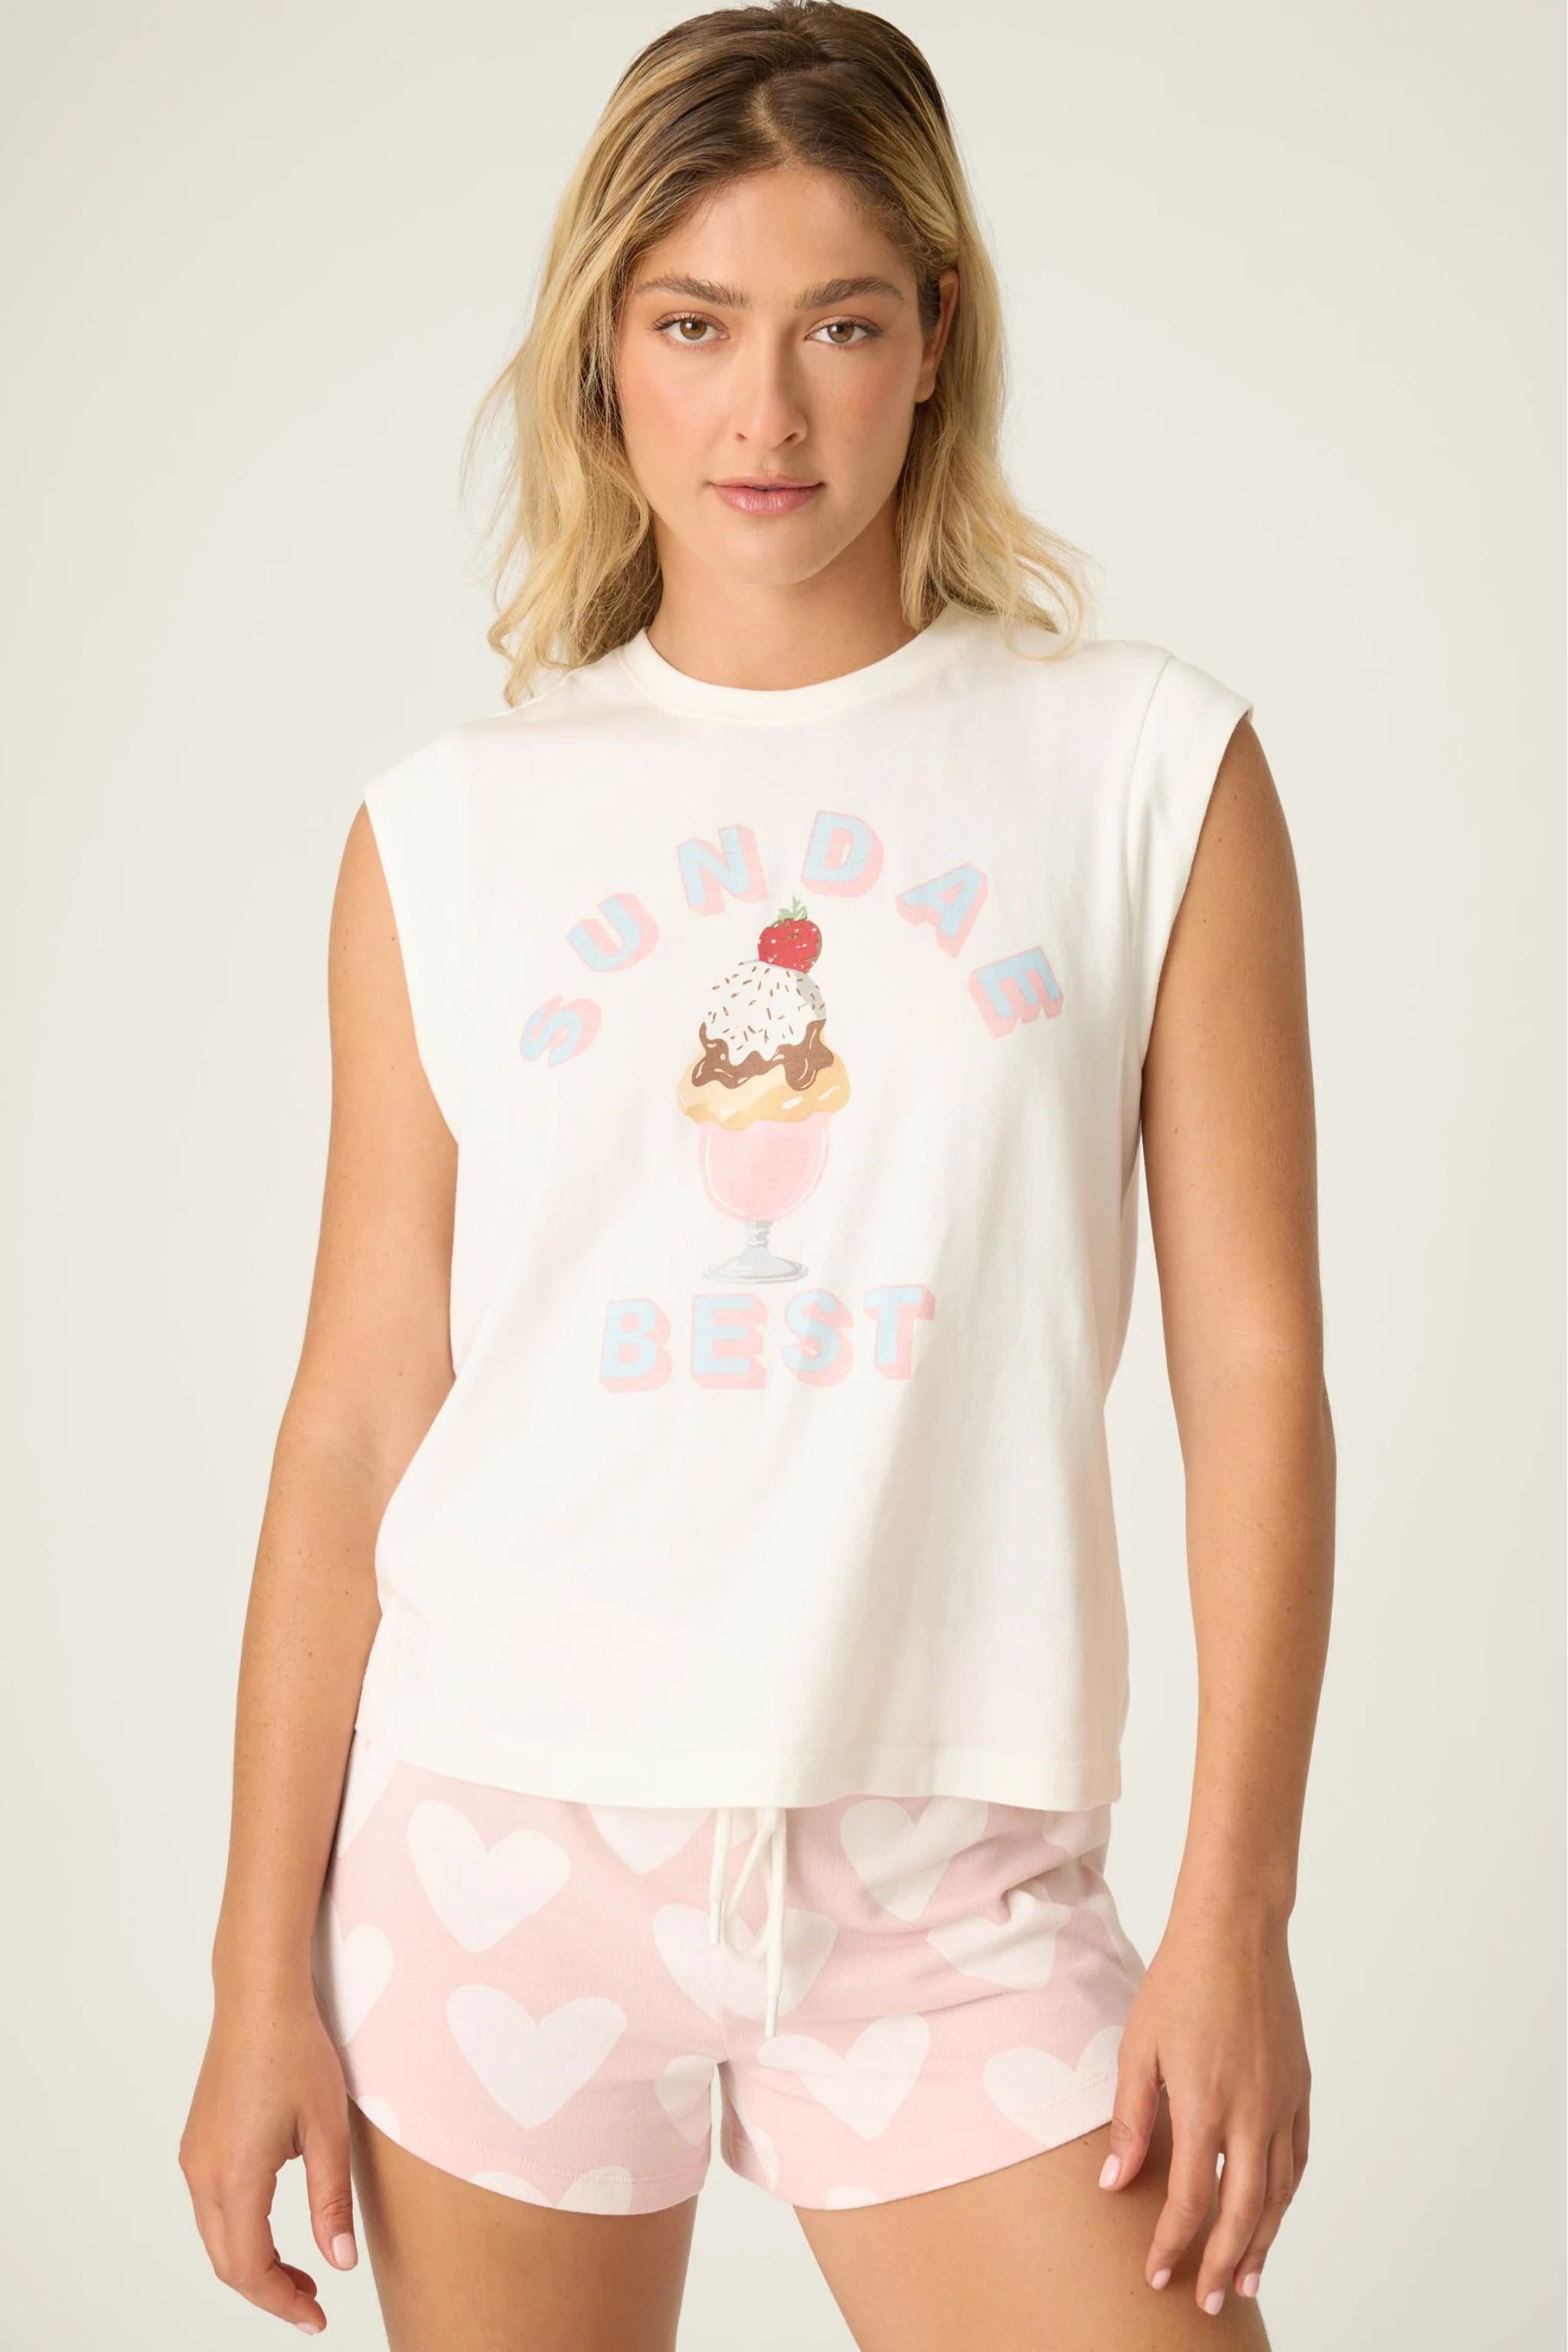
Sundae Best Tee
STYLE #: RTSUT DESCRIPTION: Women's ivory short sleeve t-shirt with ice cream print graphic on chest. COLOR: Ivory FABRIC: 52% Cotton, 48% Modal - Softee Jersey CARE: Cozy items are delicate. Handle with care and machine Wash cold. Do not bleach. Tumble dry low. ORIGIN: Imported
Brand: PJSAL
Category: Apparel & Accessories > Clothing > Sleepwear & Loungewear > Loungewear > Loungewear Tops